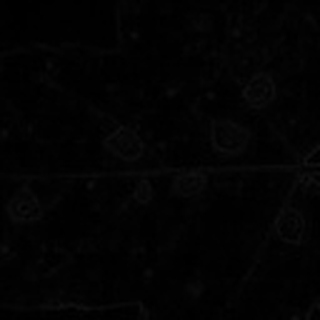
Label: cotton_target_spot